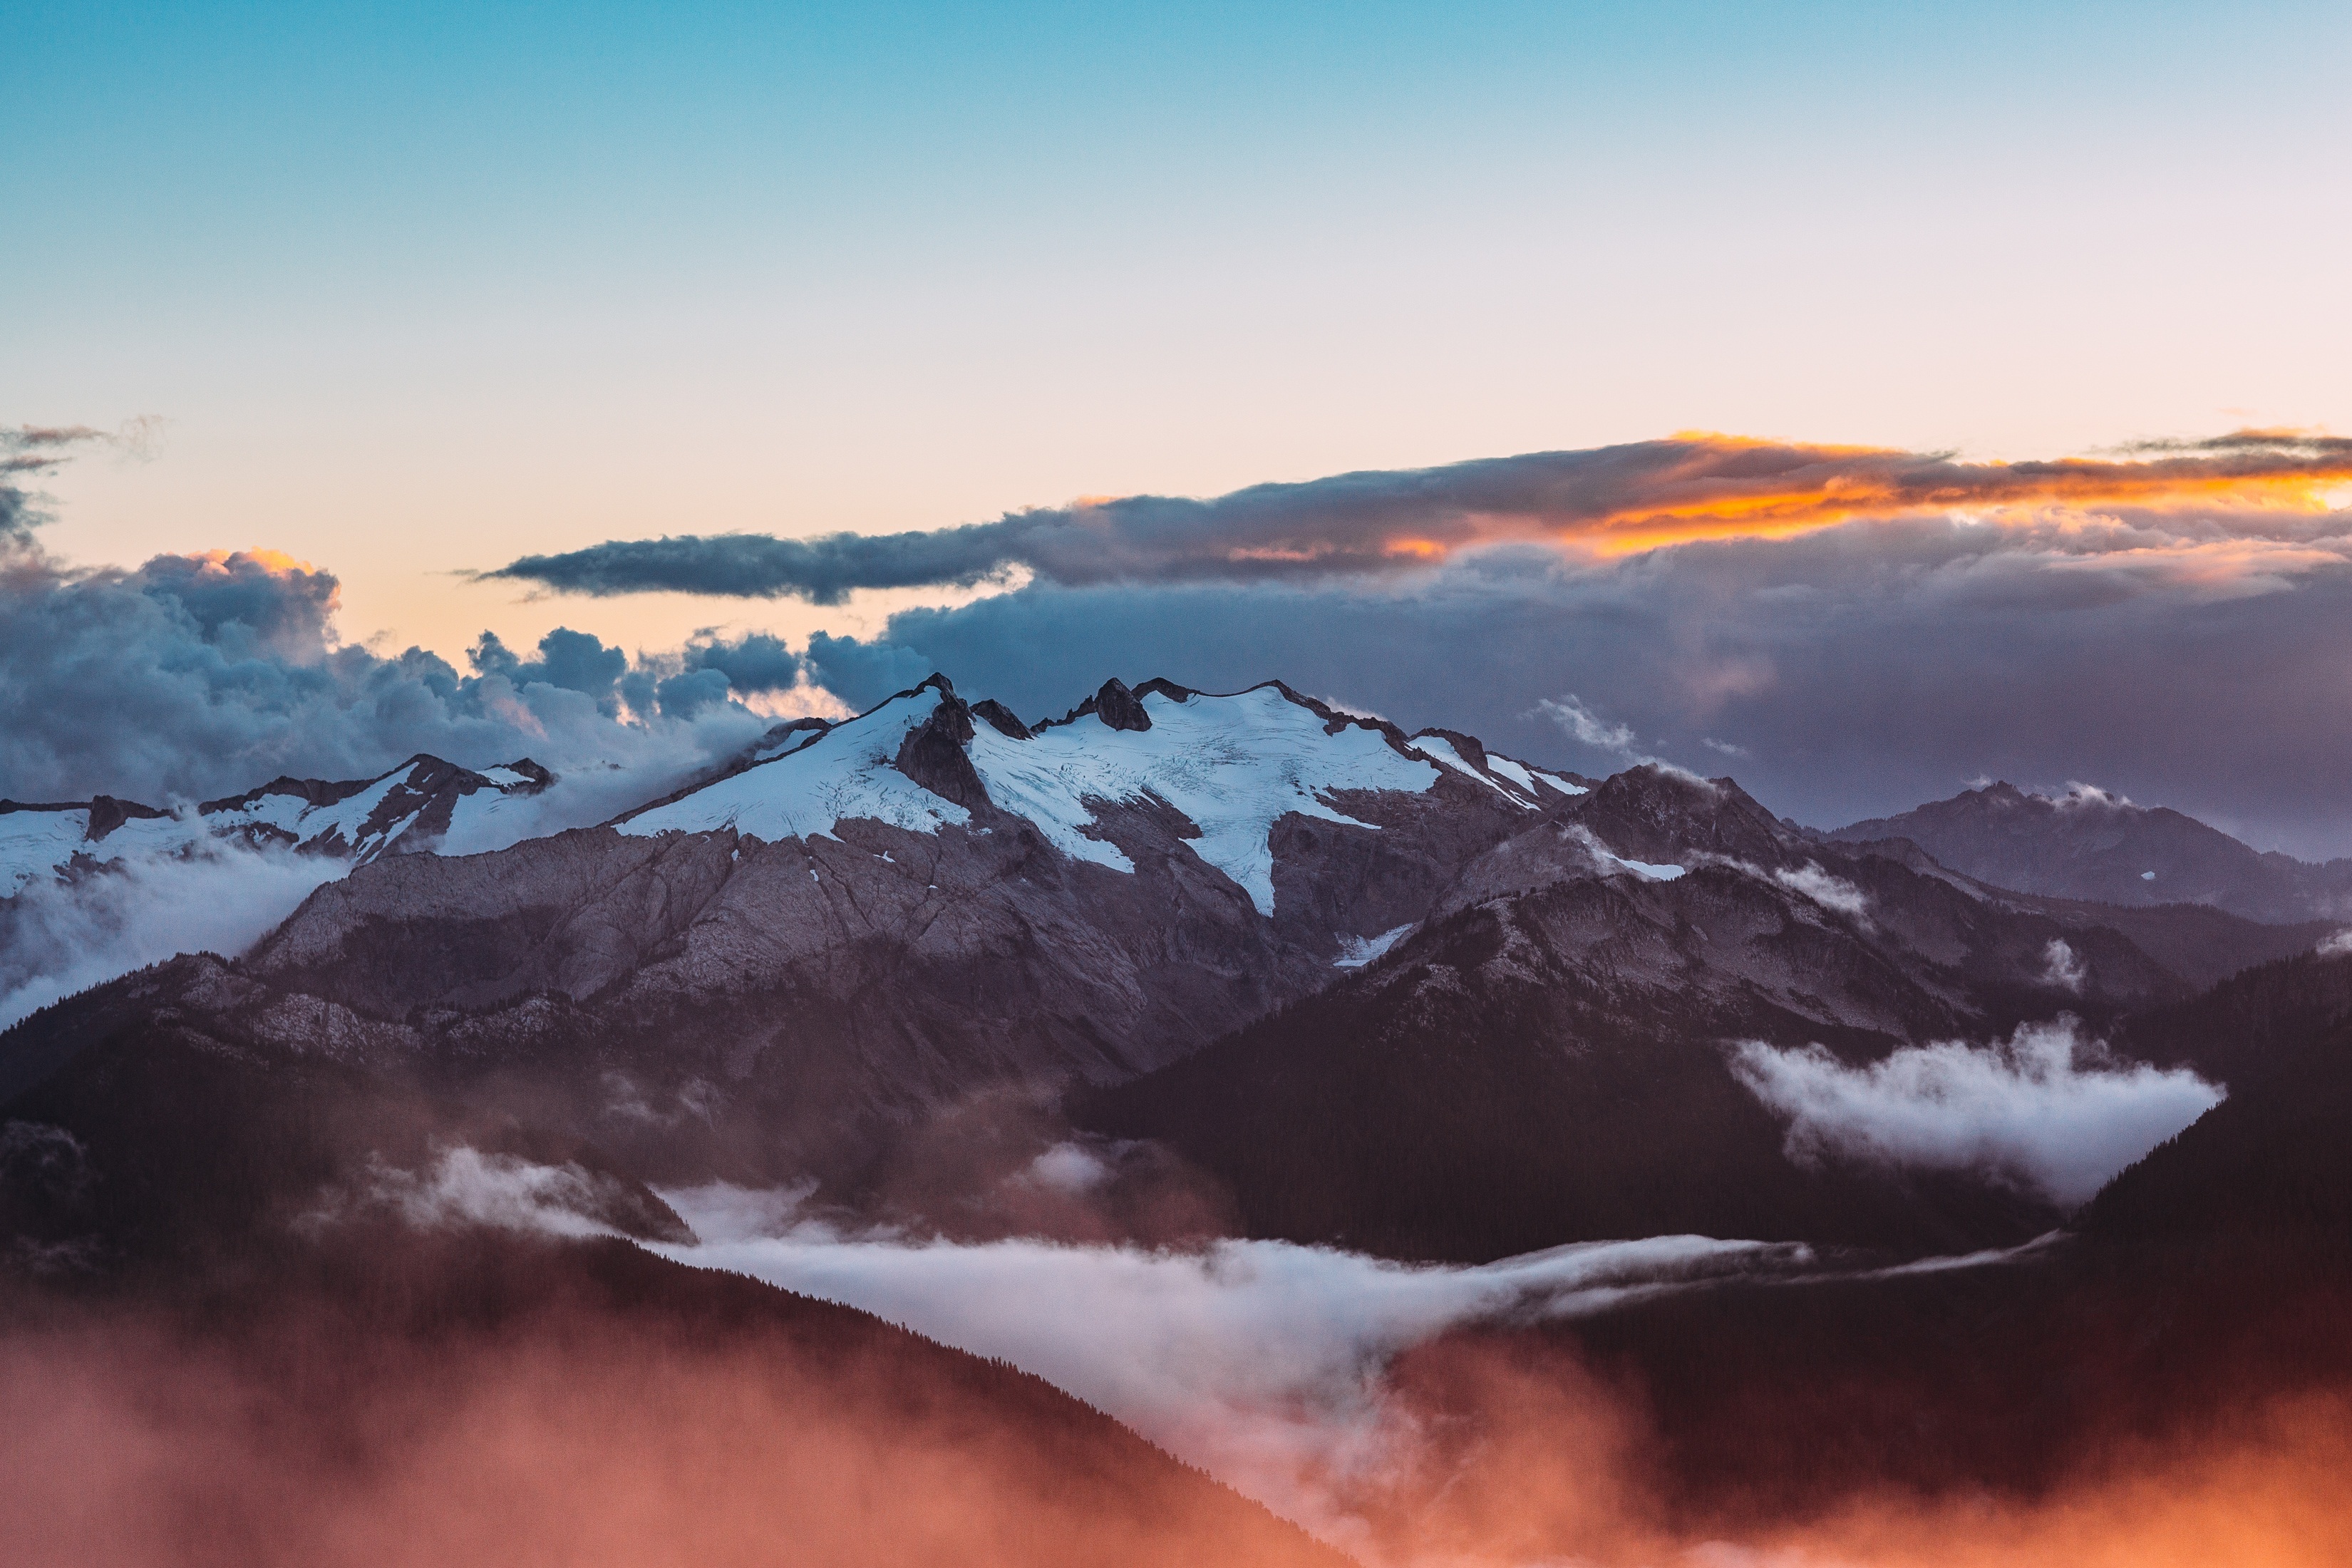
landscape, nature, rock, wilderness, mountain, snow, winter, cloud, sky, sunrise, sunset, mist, sunlight, morning, hill, view, dawn, peak, valley, mountain range, dusk, environment, high, weather, ridge, summit, alps, plateau, top, achievement, landform, geographical feature, atmospheric phenomenon, mountainous landforms